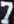
Number: 7